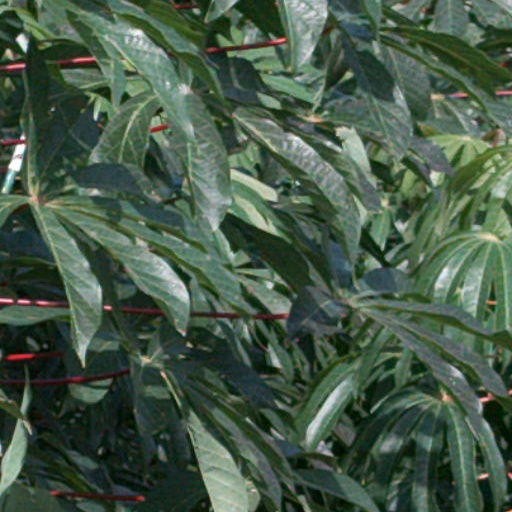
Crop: cassava